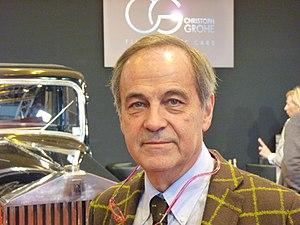
Rétromobile 2018 - François Melcion directeur de Rétromobile
Rétromobile est un salon annuel consacré aux voitures anciennes traitant de l’ensemble des thèmes de la voiture de collection, qui se tient au Parc des expositions de la Porte de Versailles à Paris. Il est le second plus grand salon européen consacré à l'automobile de collection et ses accessoires après le "Techno Classica Essen" en Allemagne, suivi du Retro Classics allemand de Stuttgart qui est le plus grand en termes de surface, et l'Auto-Retro espagnol de Barcelone.